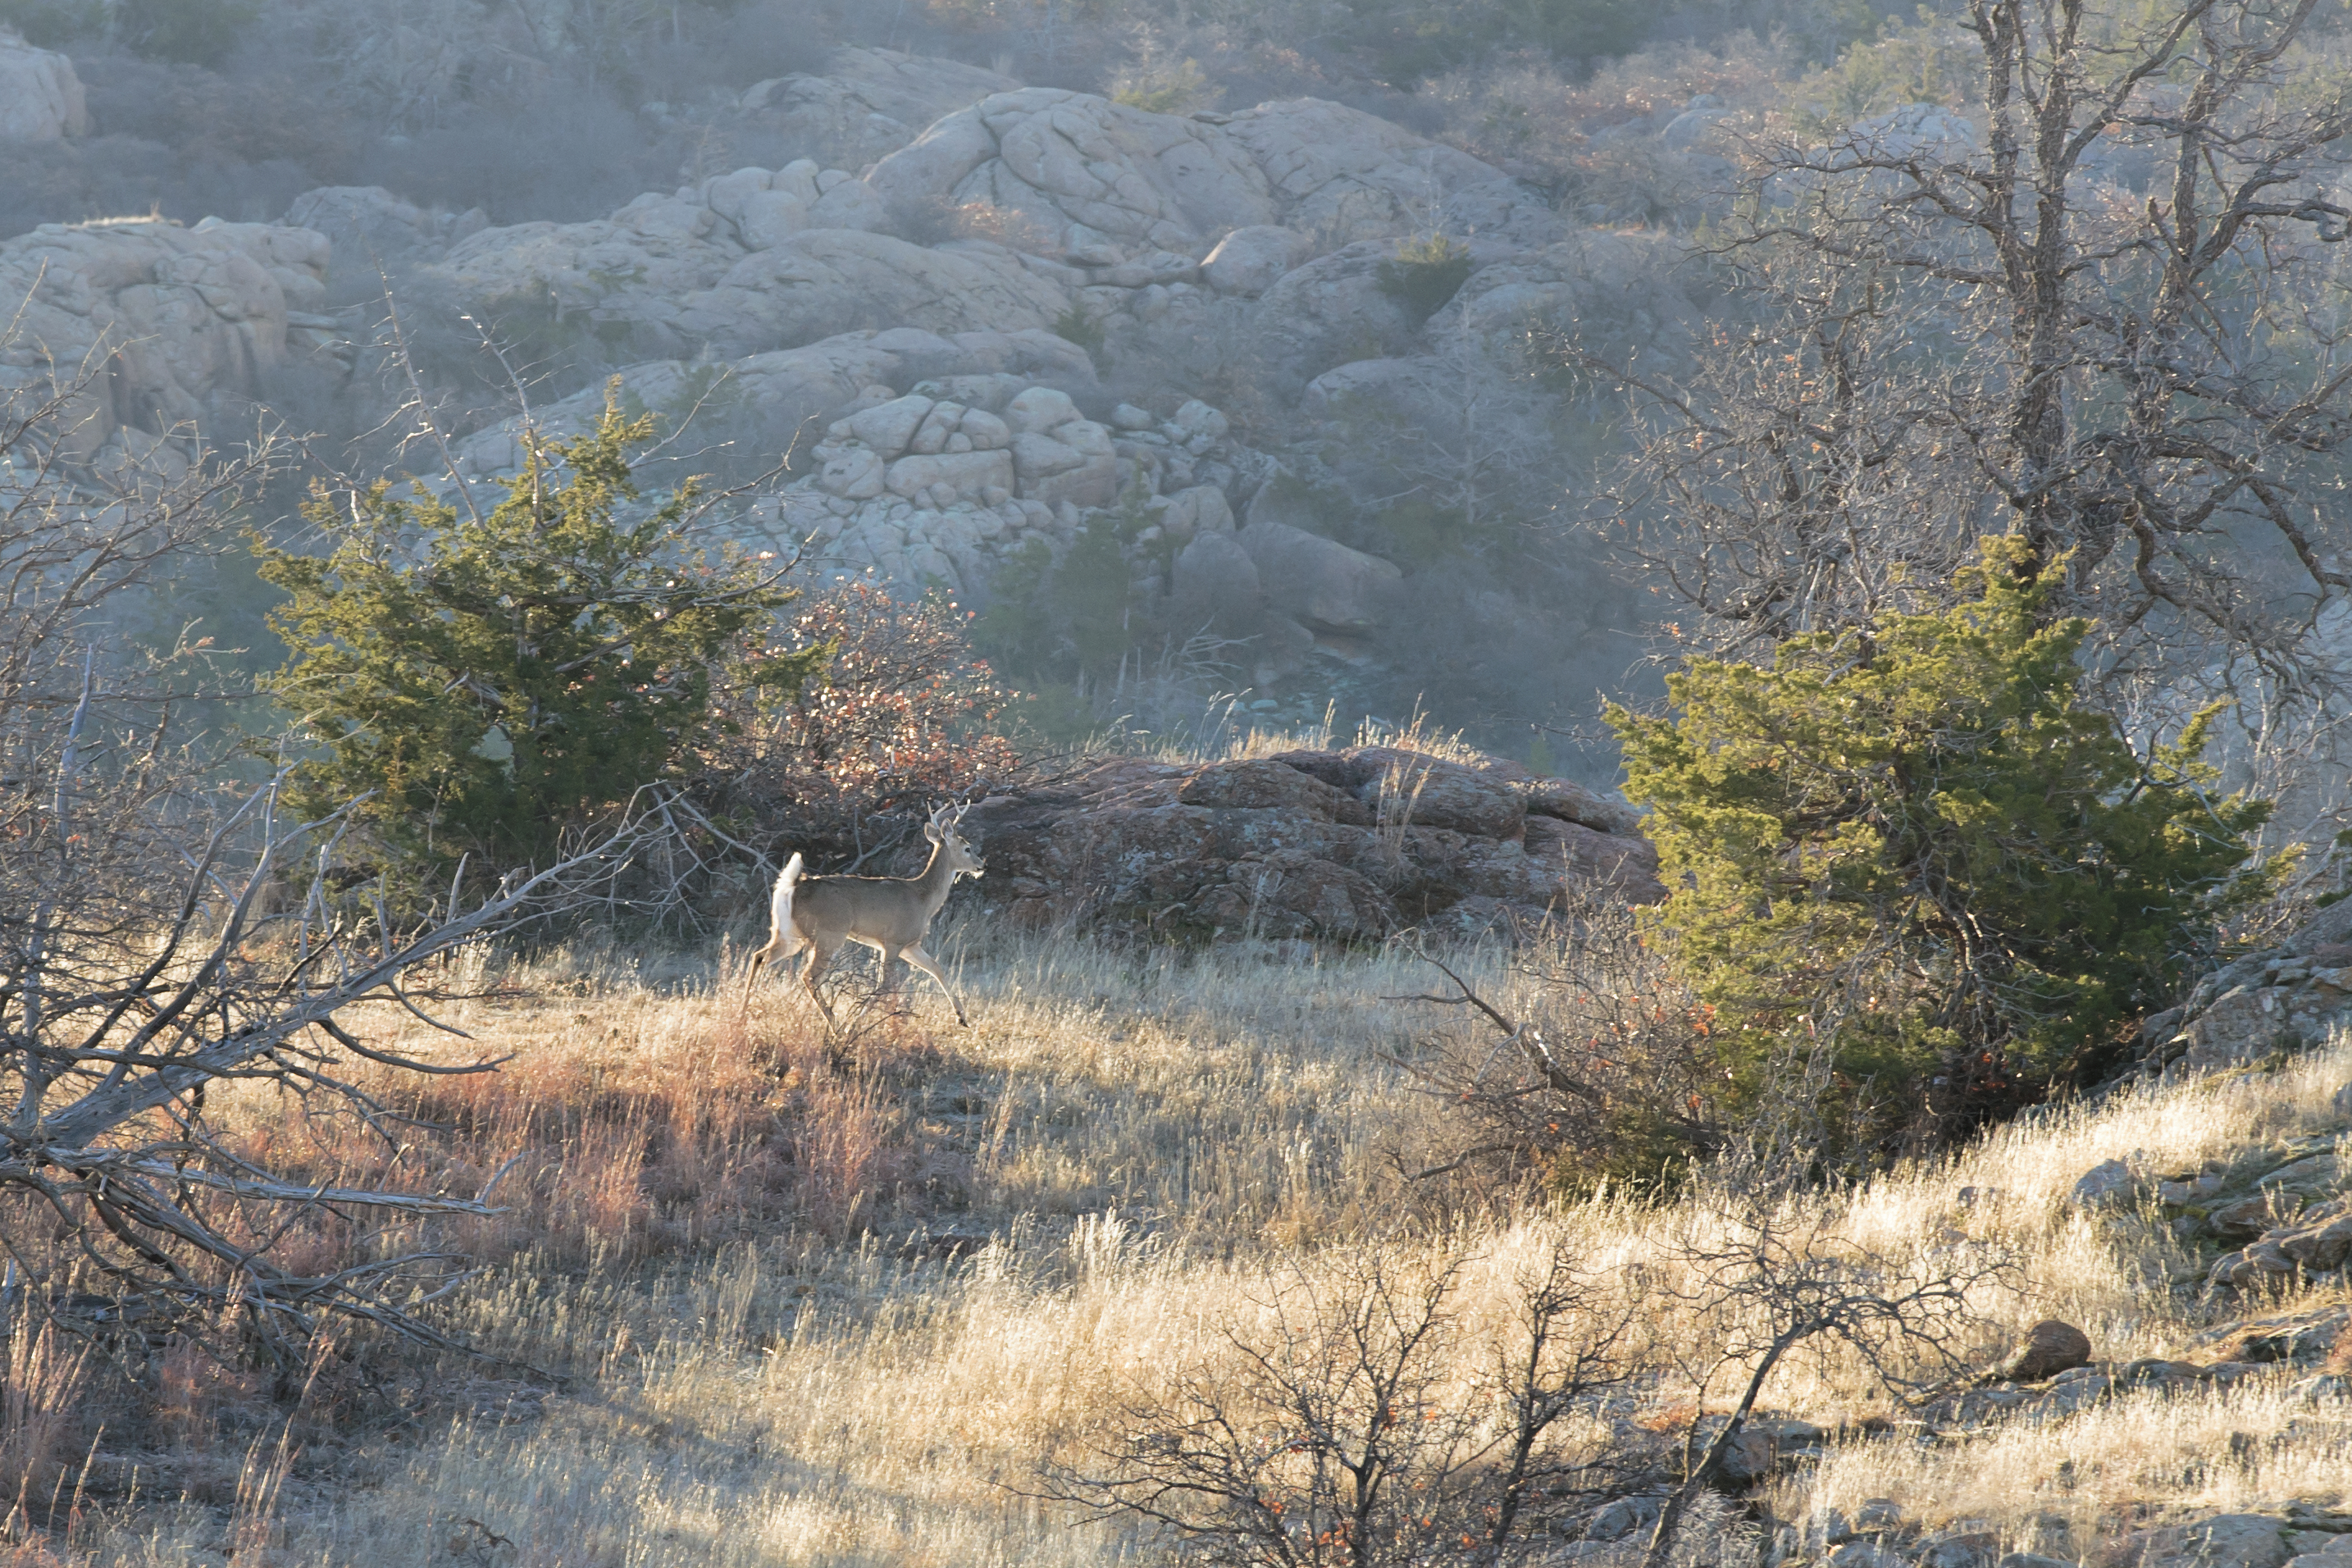
landscape, tree, nature, forest, wilderness, mountain, snow, winter, frost, valley, deer, autumn, season, ridge, geology, whitetaileddeer, oklahoma, woodland, habitat, buck, larrysmith, wichitamountains, rural area, natural environment, geographical feature, atmospheric phenomenon, mountainous landforms